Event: Nepal Earthquake
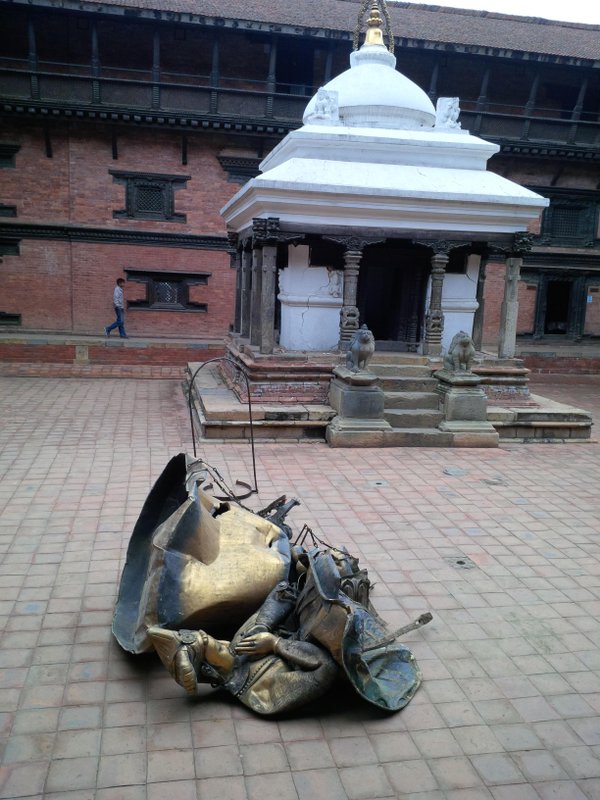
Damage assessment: no_damage